Monarch (American TV series)

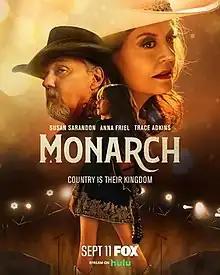
Promotional poster

Monarch is an American musical drama television series about a country music family. Created by Melissa London Hilfers, the series is the first production of Fox Entertainment Studios.